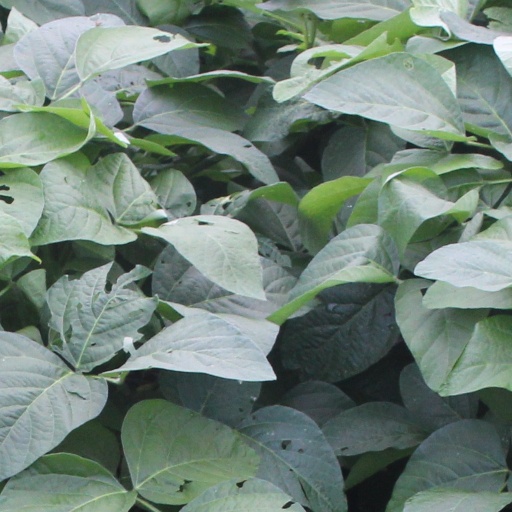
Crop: soybean